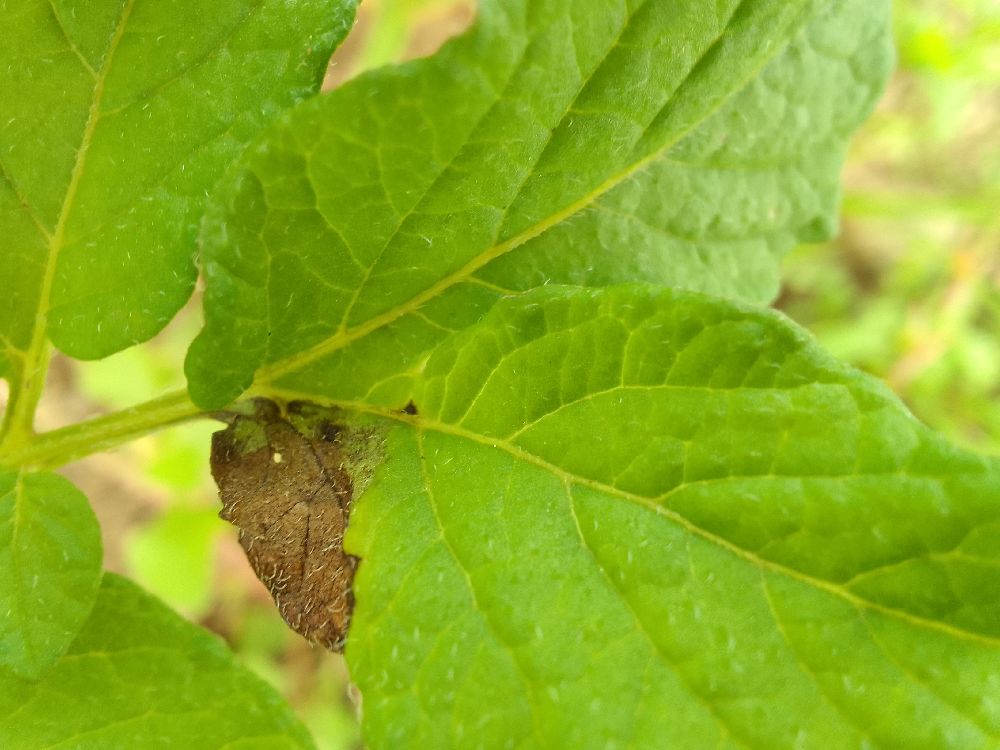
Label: Late blight